Mississippi Delta

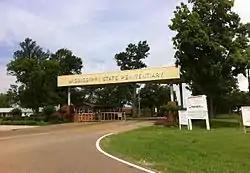
Mississippi State Penitentiary

The Mississippi Department of Corrections operates the Mississippi State Penitentiary (Parchman, MSP) in unincorporated Sunflower County, within the Mississippi Delta. John Buntin of "Governing" magazine said that MSP "has long cast its shadow over the Mississippi Delta, including my hometown of Greenville, Mississippi".